Howrah–Purulia Express

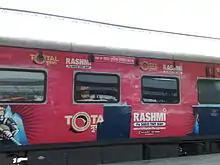
12828 Purulia Howrah Express – AC Chair Car

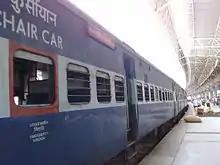
12828 Purulia Howrah Express – Chair Car

The 12827 / 28 Howrah–Purulia Express leaves Howrah Junction at 16:50 every day. It stops at , , , and at few other stations before reaching Purulia Junction at 22:20. The return train leaves Purulia Junction at 05:30 and reaches Howrah at 11:20.